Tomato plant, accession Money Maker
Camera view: tilt-top (135 deg); turntable rotation: 300 degrees
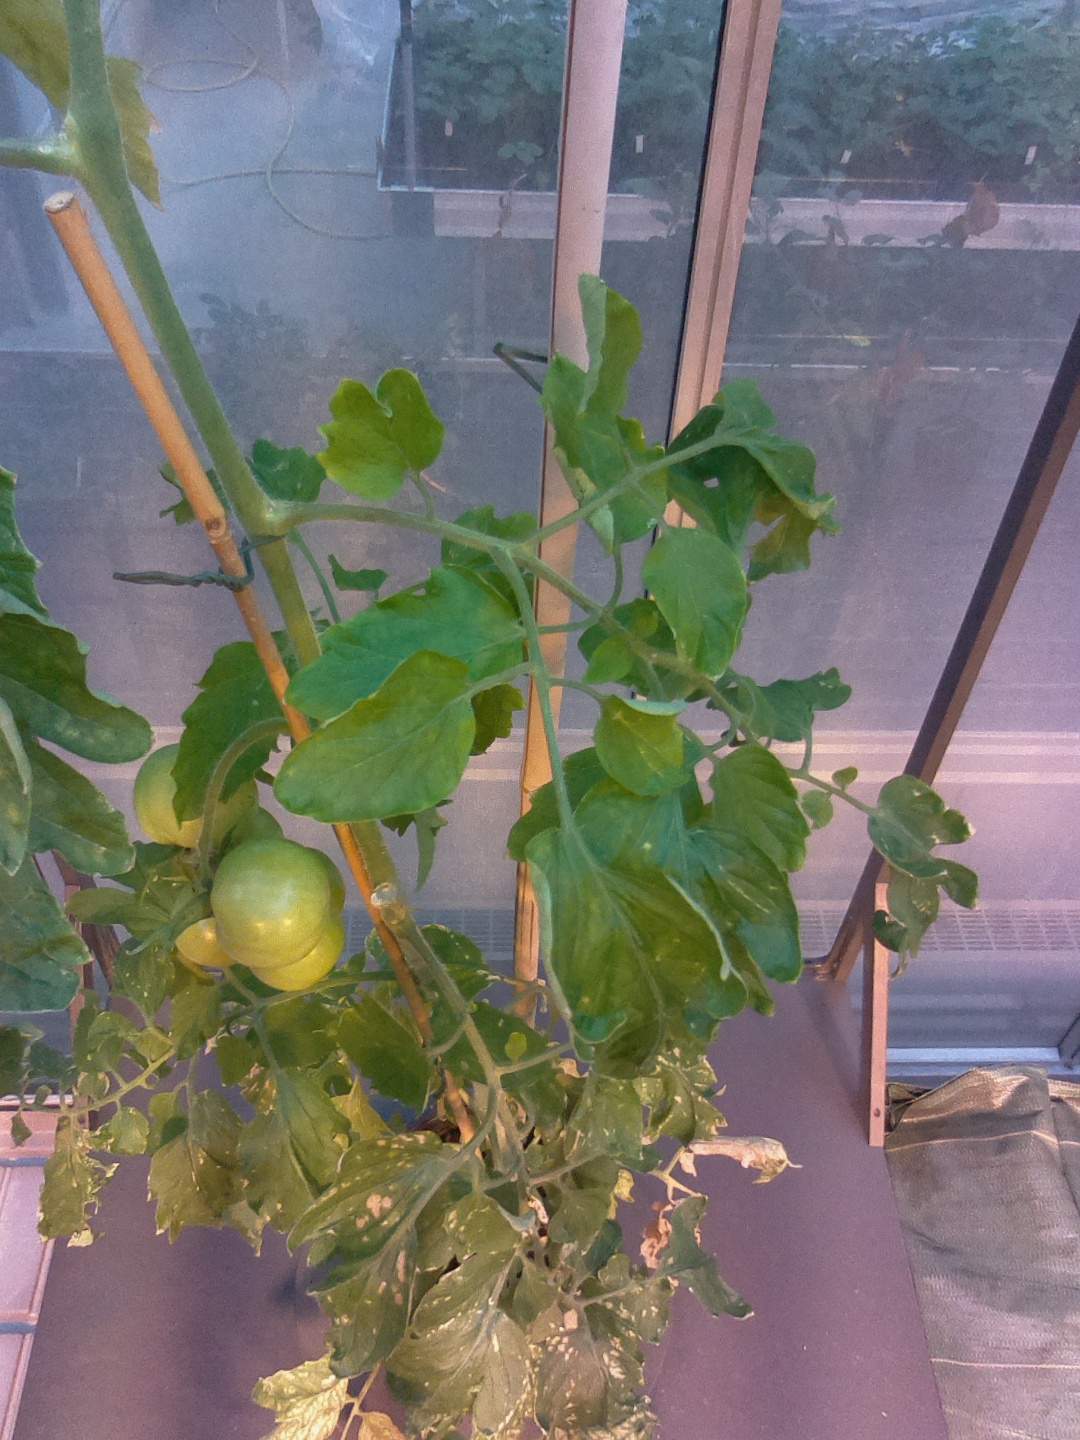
BBCH growth stage 76: 60%-70% of final fruit size